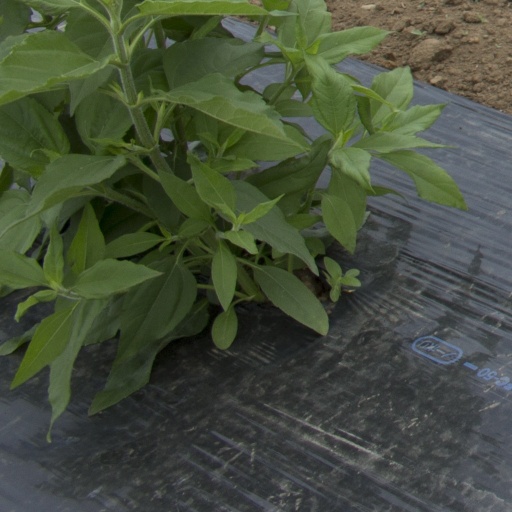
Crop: Jerusalem artichoke